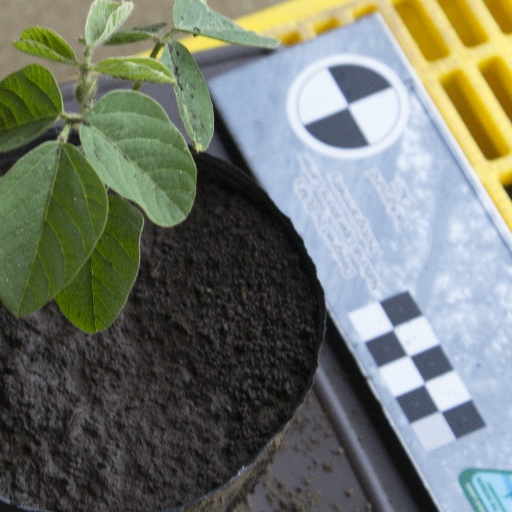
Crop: soybean